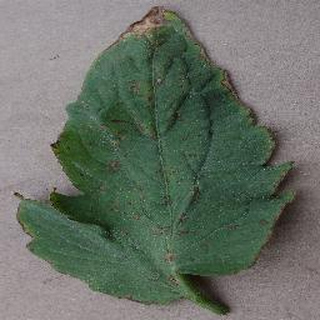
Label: tomato_bacterial_spot